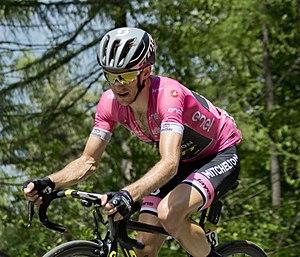
Simon Philip Yates, né le 7 août 1992 à Bury, est un coureur cycliste britannique, membre de l'équipe Mitchelton-Scott. Son frère jumeau, Adam, est également coureur cycliste. Sur piste, il est champion du monde de la course aux points en 2013. Sur route, il est meilleur jeune du Tour de France 2017, puis remporte le Tour d'Espagne 2018, son premier grand tour et remporte la même année le classement individuel de l'UCI World Tour.